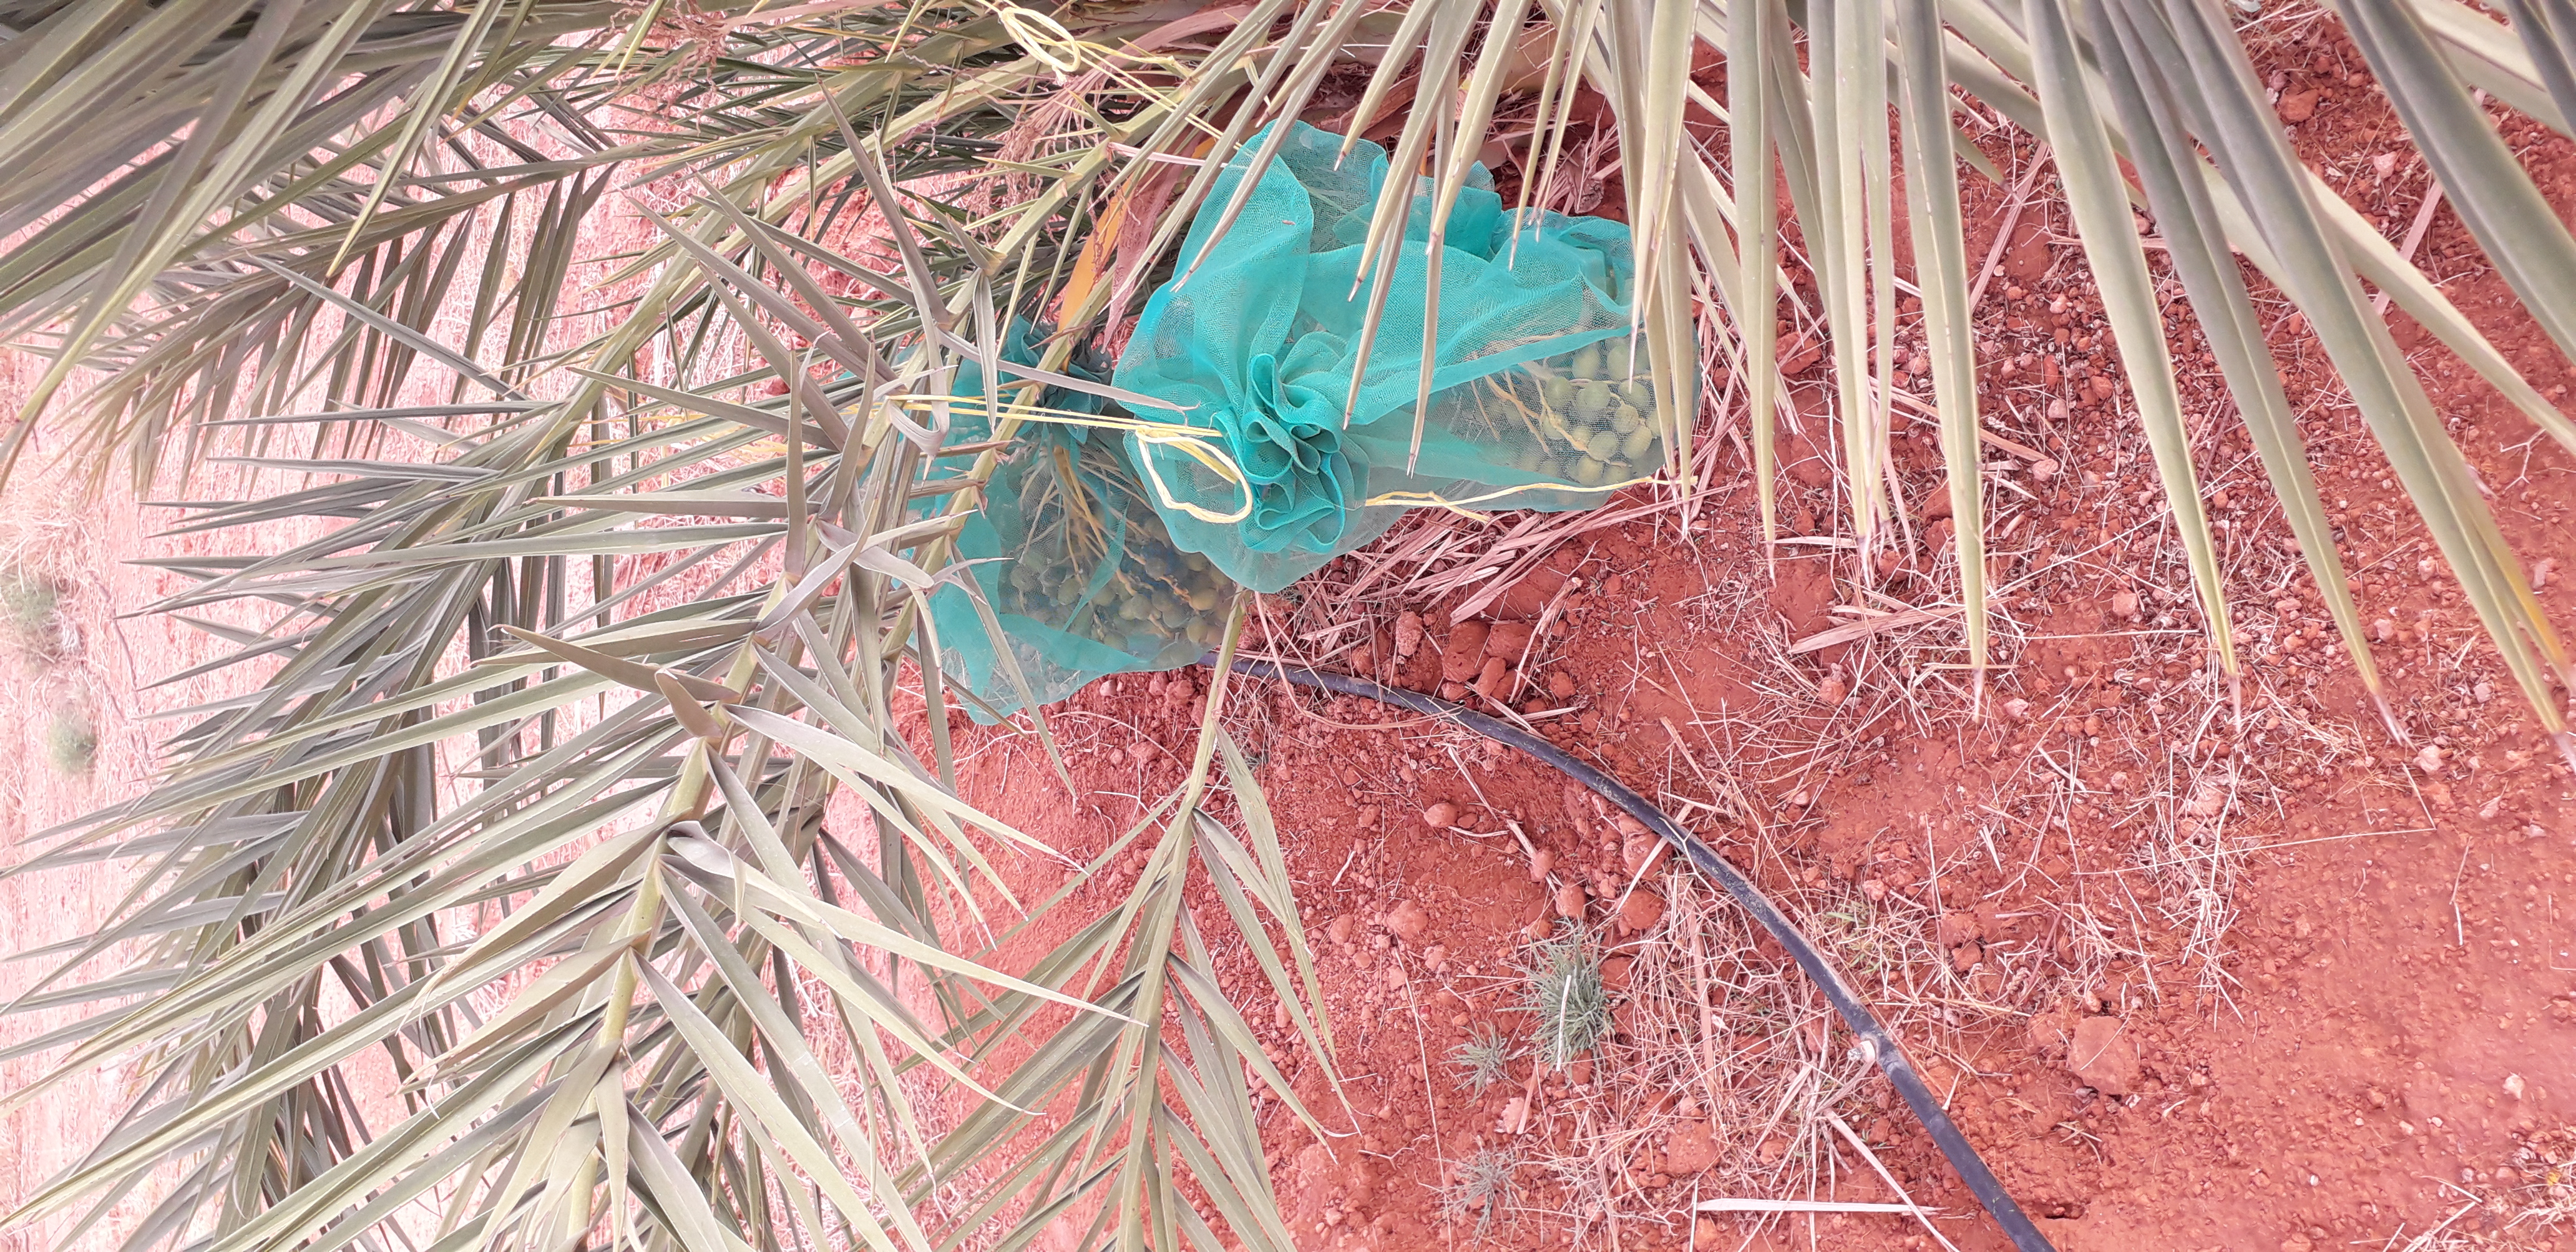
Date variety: kholt